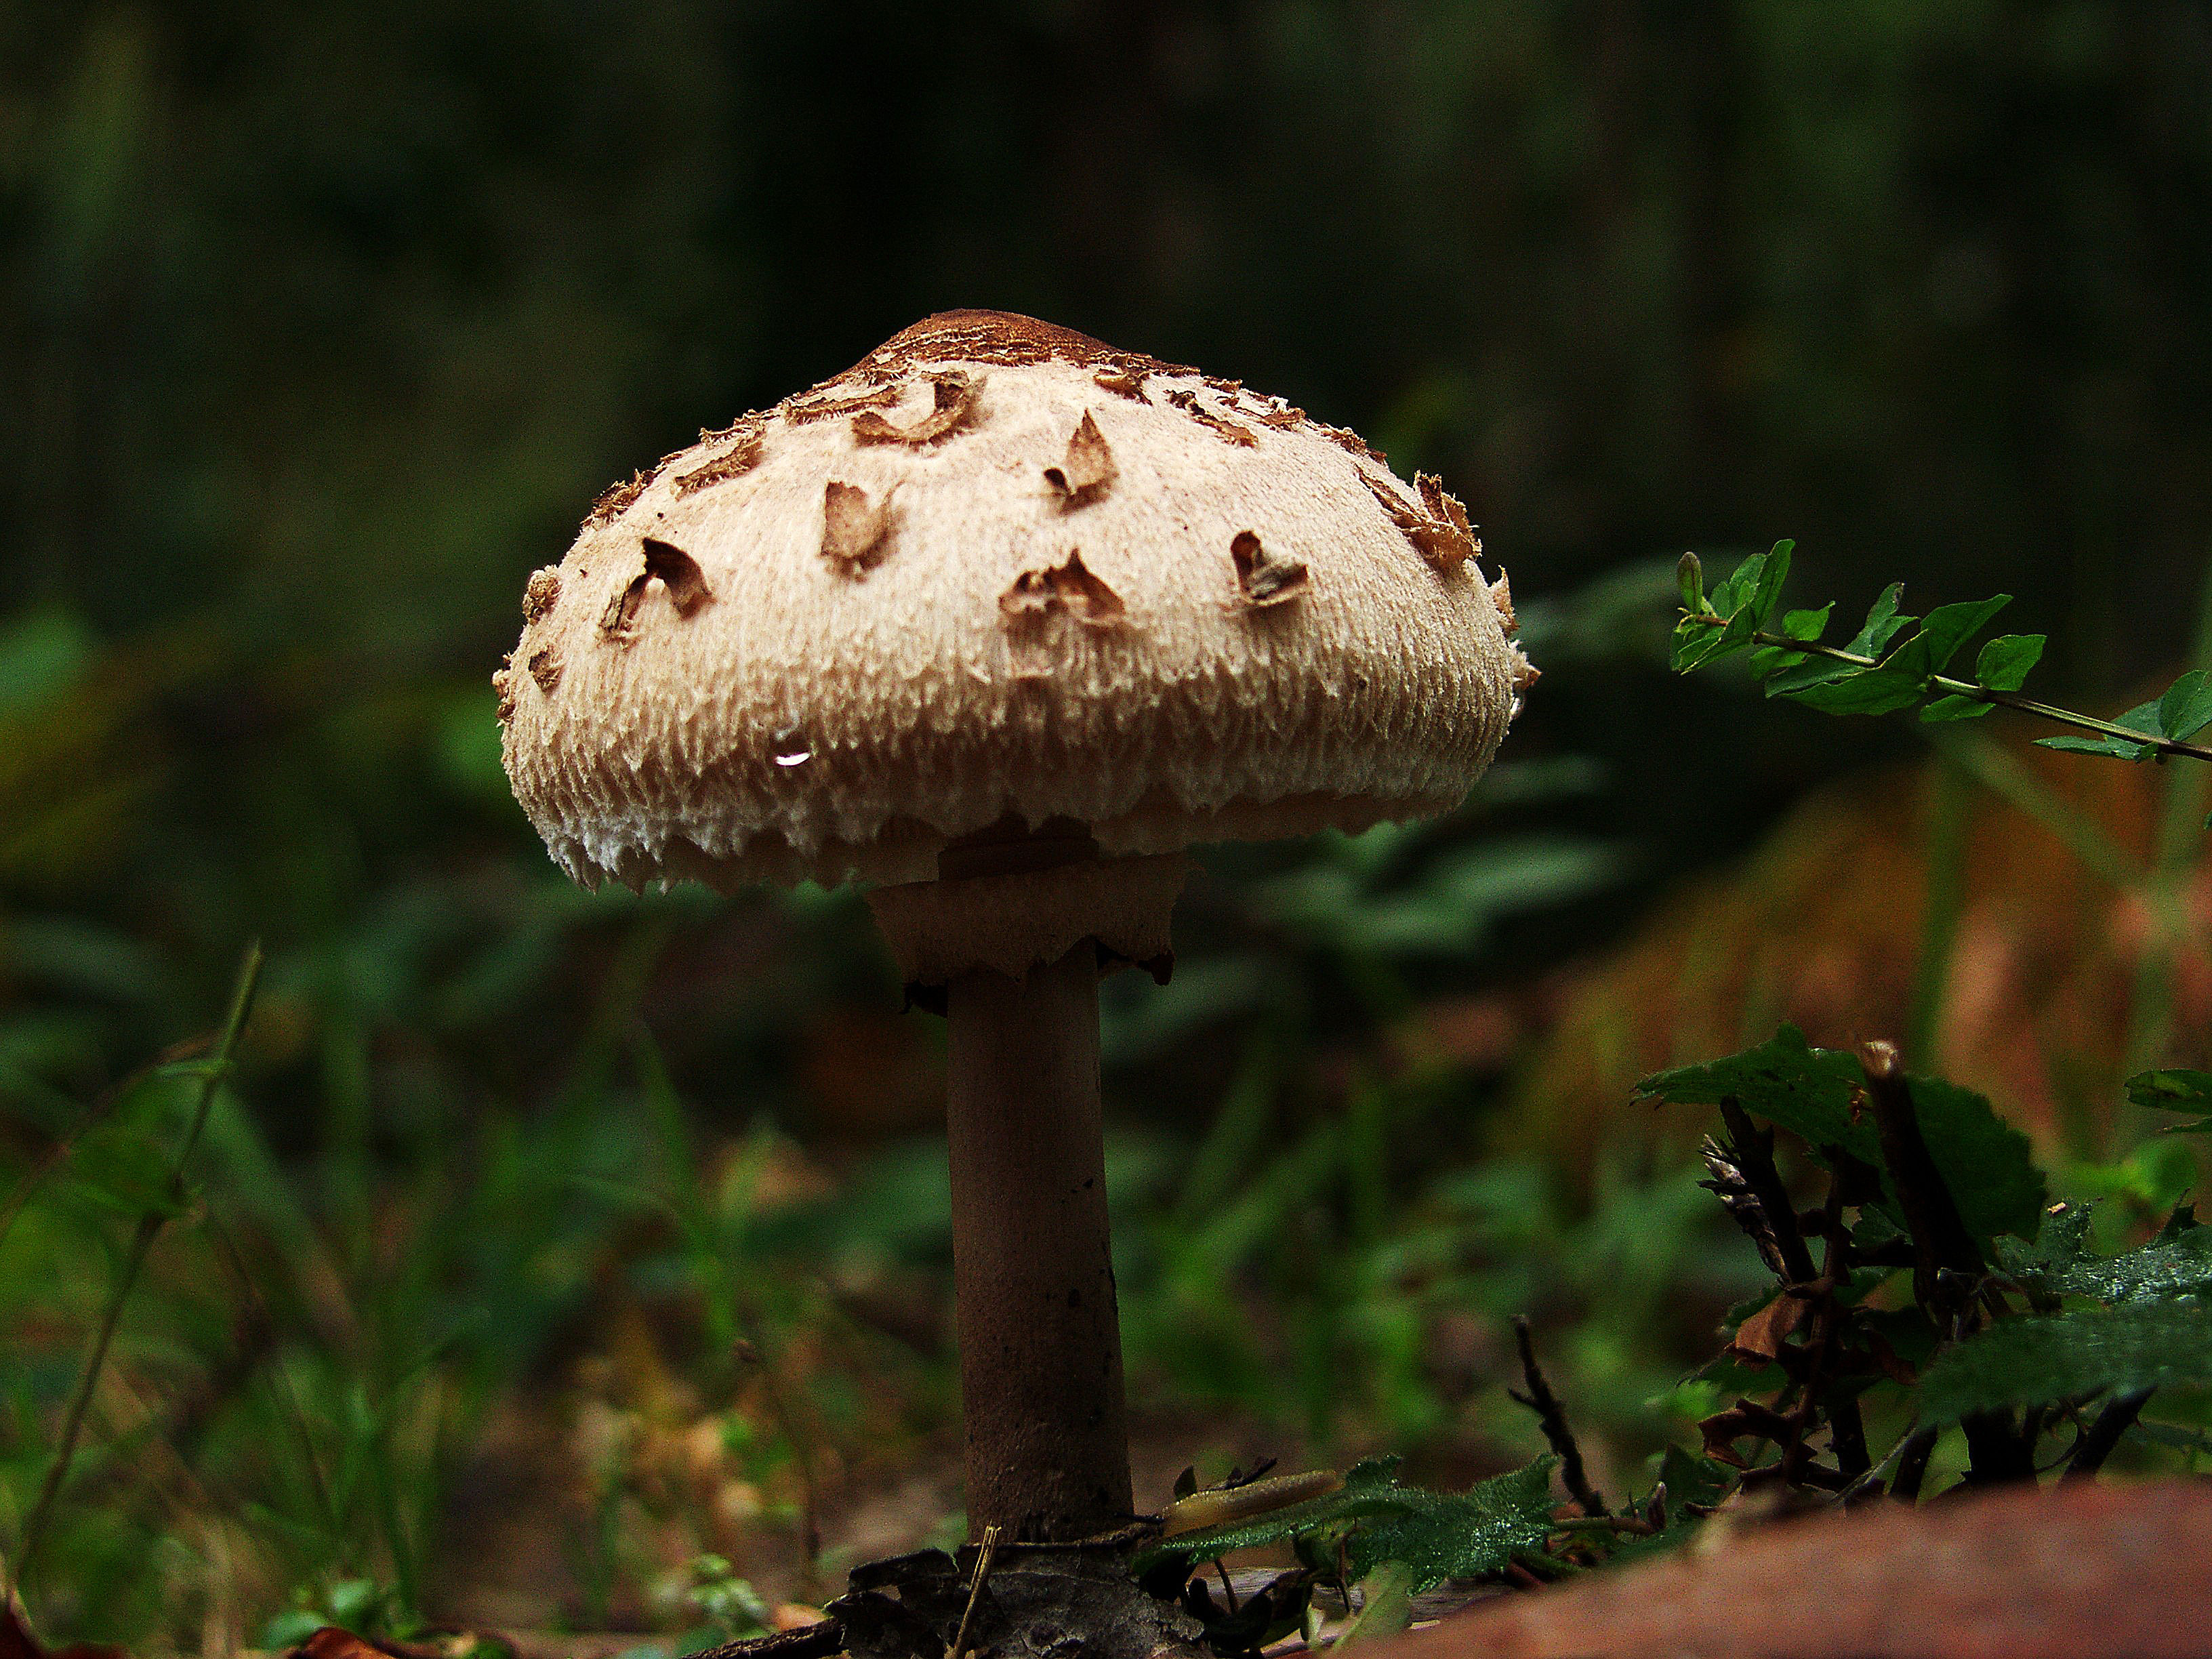
nature, forest, wildlife, macro, autumn, soil, botany, mushroom, flora, fauna, flowers, close up, fungus, naturaleza, flores, woodland, agaric, bolete, ggl1, xovesphoto, gphoto, agaricus, macro photography, matsutake, samsungpro815, edible mushroom, plant stem, medicinal mushroom, agaricomycetes, agaricaceae, penny bun